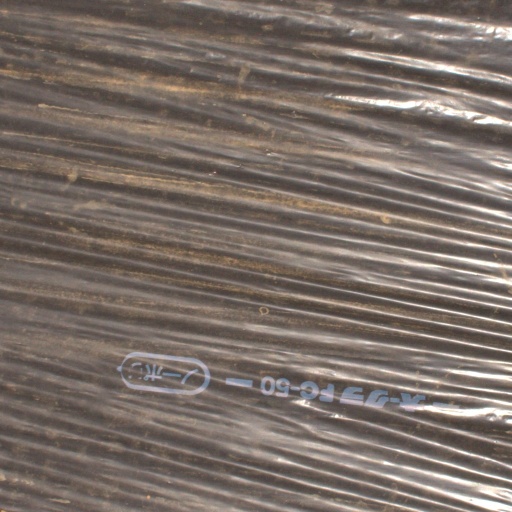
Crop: Jerusalem artichoke